Laurent-Emmanuel Calvet

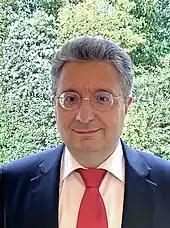

Laurent-Emmanuel Calvet (born 28 February 1969) is a French economist and a professor of finance. He is Vice President of the European Finance Association.